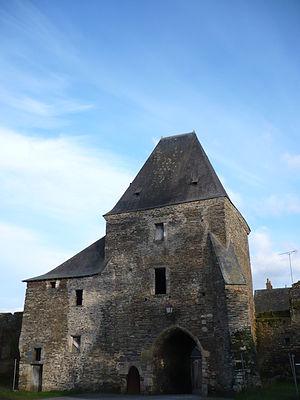
Tour Porche, Pouancé
Le château médiéval de Pouancé est situé dans la commune de Pouancé, dans le département de Maine-et-Loire, à la frontière occidentale de l’ancienne province de l’Anjou, face à la Bretagne. Avec l’enceinte urbaine de la ville, dont une partie est encore visible aujourd’hui, il couvre une superficie de trois hectares. On le surnomme parfois « second château de l’Anjou » en termes d’importance, juste après le château d’Angers. Il fait partie des Marches de Bretagne et est le pendant angevin du château de Châteaubriant.